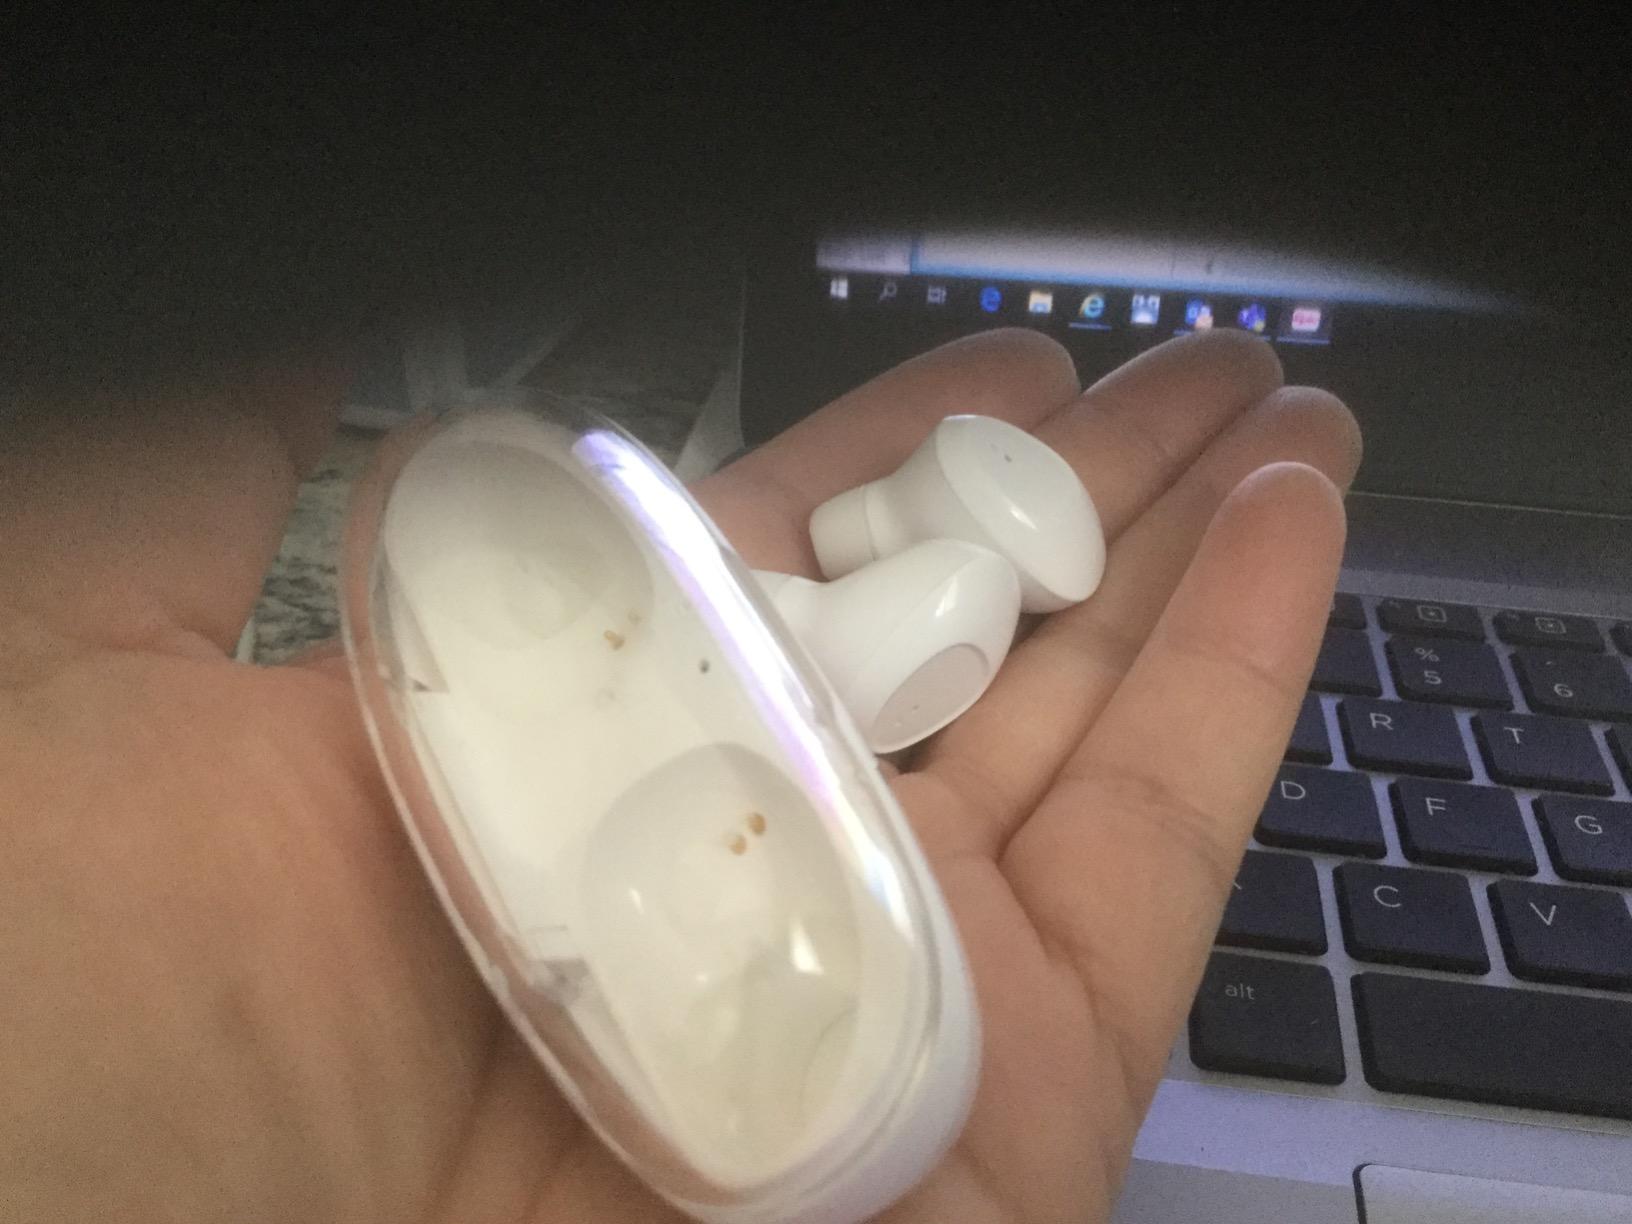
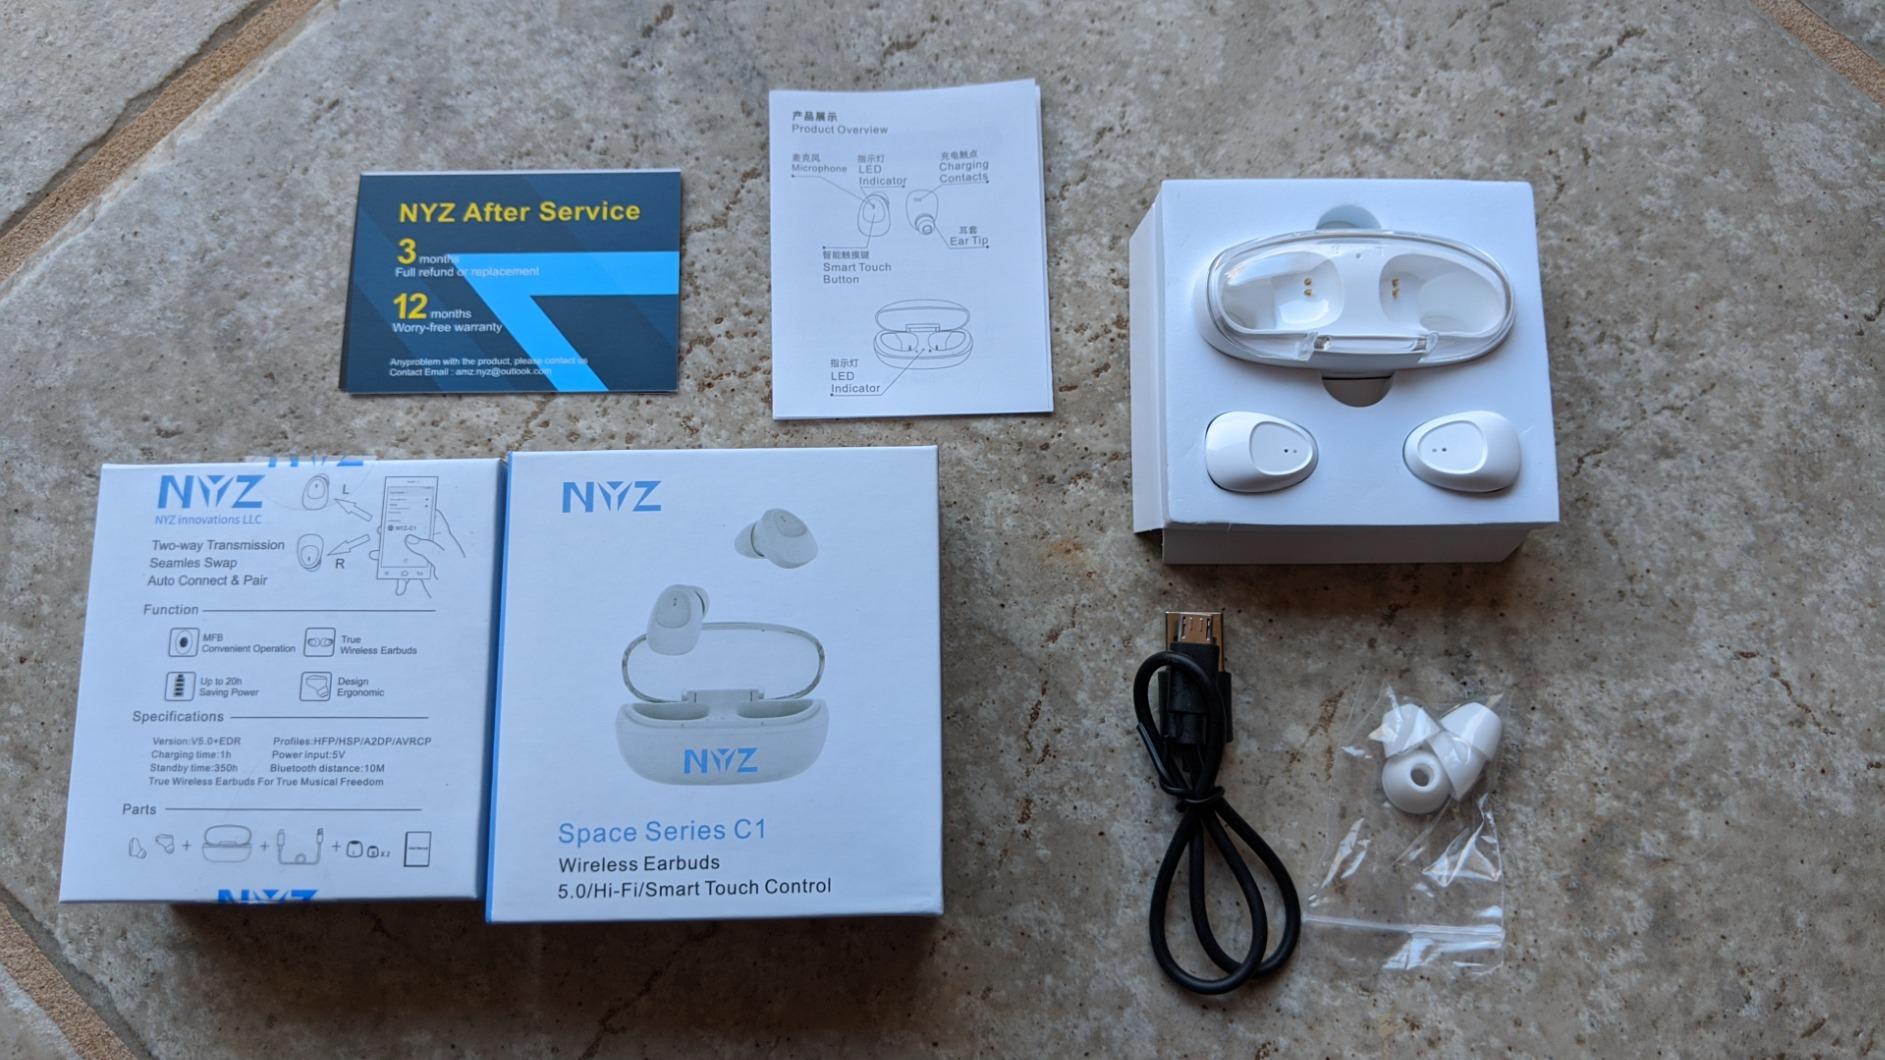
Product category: earbuds
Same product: yes